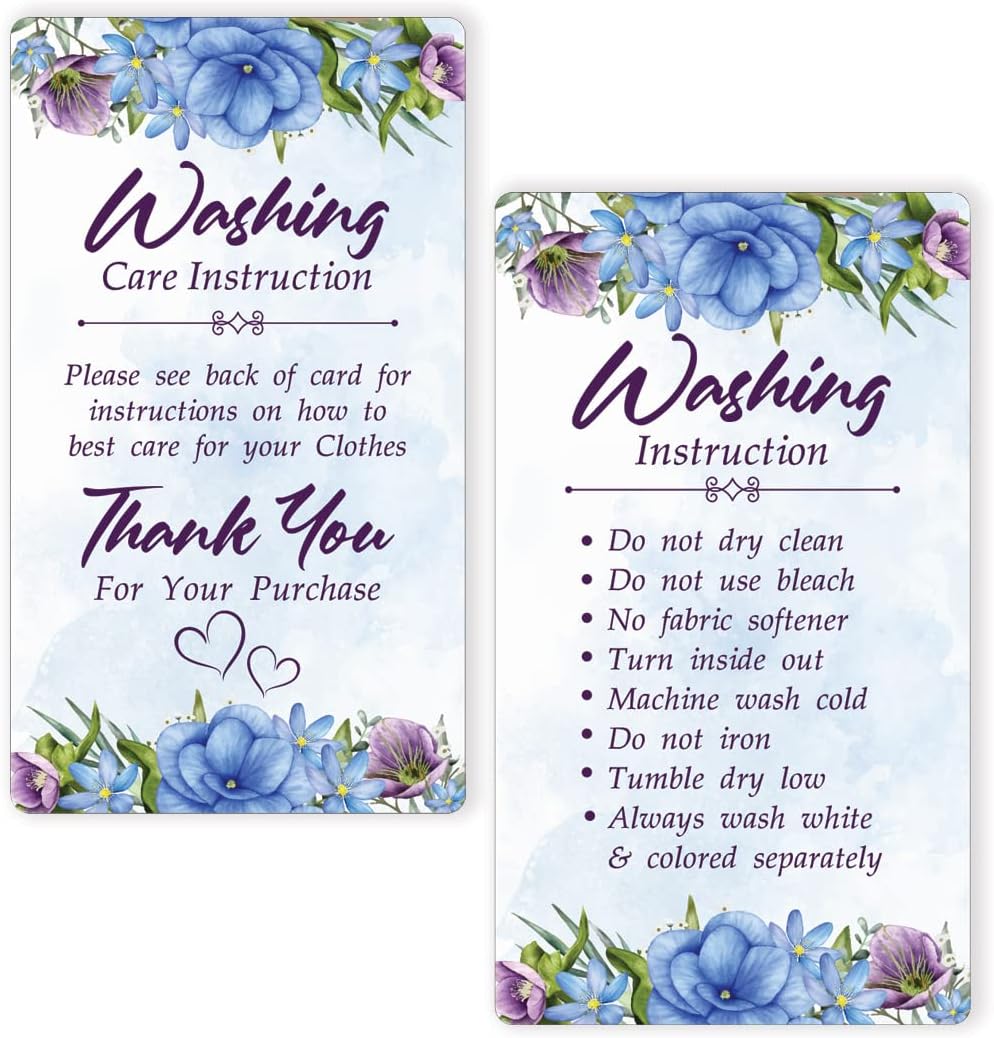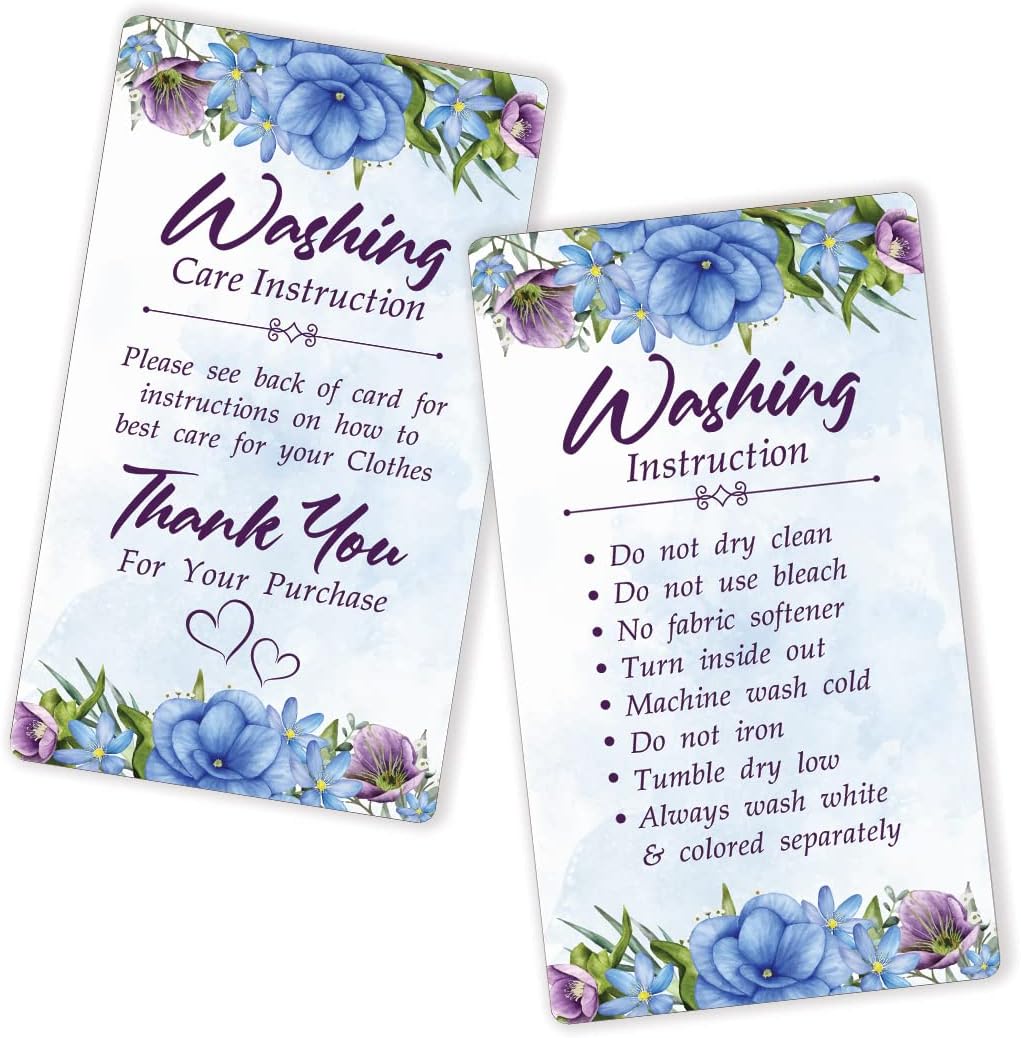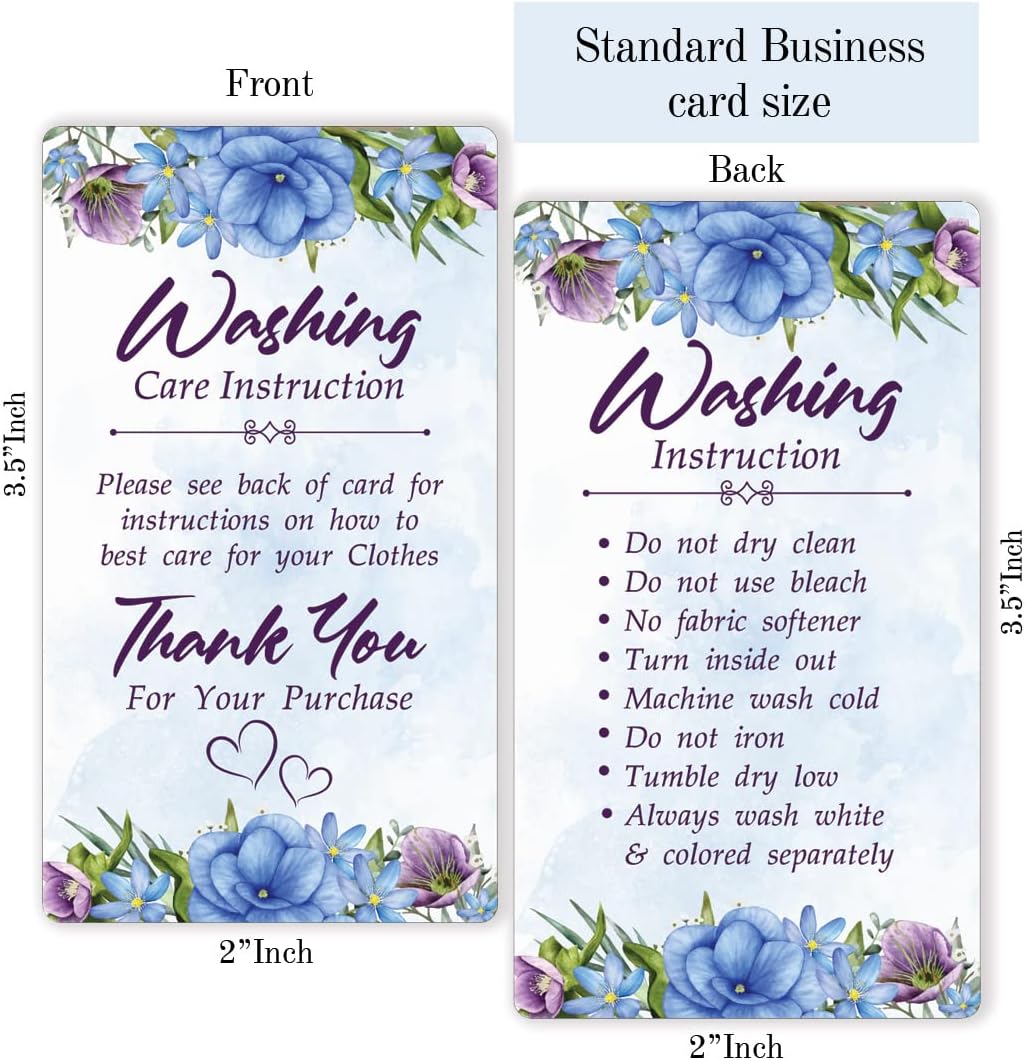
Washing Care Instructions Cards (Pack of 200) Package Insert into the Clothes Cleaning Customer Directions Card (Size 3.5" x 2" Inches) (Floral Blue)
Category: Office Products
Washing Care Instructions Cards (Pack of 200) Package Insert into the Clothes Cleaning Customer Directions Card (Size 3.5" x 2" Inches) Washing Care Instructions Cards Quantity: - Pack of 200 Cards in Each Packet Card Size: - 3.5” x 2” Inches, Smooth Surface, Rounded Corners with Spot Gloss UV Effect (Standard Business Card Size) Material: High Quality Paper Message at Front side - Washing Care Instructions with Thank You for Your Purchase & Back side of card mention all instruction, very simple & attractive look. Easy To Use - You Can Insert It Into The Package When Delivering Your Order, Which Is An Ideal And Simple Way To Remind Your Customers How To Care For Their Clothes. Satisfaction: - We Know and We Are Very Confident on Our Washing Care Instructions Cards & We confirm that you will like this Card. Manufacture and Sold By “Shubhojeet Store”
Features: Washing Care Instructions Cards Quantity: - Pack of 200 Cards in Each Packet | Card Size: - 3.5” x 2” Inches, Smooth Surface, Rounded Corners with Spot Gloss UV Effect (Standard Business Card Size) | Material: High Quality Paper | Message at Front side - Washing Care Instructions with Thank You for Your Purchase & Back side of card mention all instruction, very simple & attractive look. | Easy To Use - You Can Insert It Into The Package When Delivering Your Order, Which Is An Ideal And Simple Way To Remind Your Customers How To Care For Their Clothes. | Satisfaction: - We Know and We Are Very Confident on Our Washing Care Instructions Cards & We confirm that you will like this Card. | Manufacture and Sold By “Shubhojeet Store”